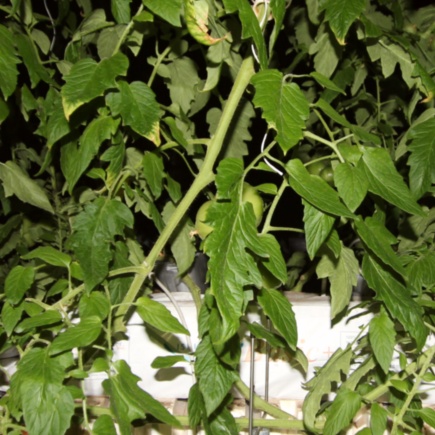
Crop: tomato